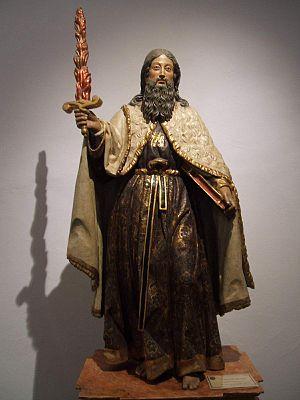
L'institution des premiers moines est un livre court, publié à la fin du XIVᵉ siècle par Philippe Ribot, en tête d'une compilation de différents ouvrages. La publication initiale intitulée Decem libri de institutione et peculiaribus gestis religiosorum carmelitarum, était, d'après Philippe Ribot, une compilation de différents livres, de différents auteurs, mais n'était pas son œuvre en propre. Le premier ouvrage Liber de institutione primorum monachorum, est attribuée à un évêque de Jérusalem du Vᵉ siècle. Mais selon toute vraisemblance c'est bien Philippe Ribot qui en serait l'auteur.
Philippe Ribot est un carme catalan du XIVᵉ siècle, à l'origine d'un ouvrage majeur de la spiritualité du Carmel, sur base d'une réappropriation mystique de la figure biblique du prophète Élie.